Tony Bergstrom

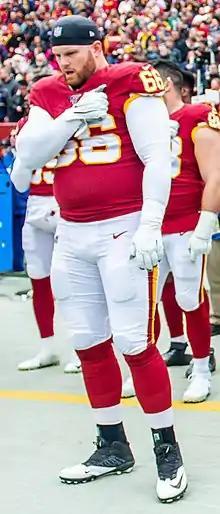
Bergstrom in a game against the New York Jets

On October 25, 2017, Bergstrom signed with the Washington Redskins. He played in 13 games in 2017, starting three at center. On April 16, 2018, Bergstrom re-signed with the team. He played in 13 games in 2018, starting 8. On April 24, 2019, Bergstrom re-signed with the Redskins.